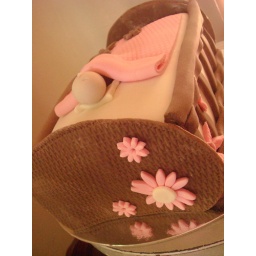
This time in pink and brown